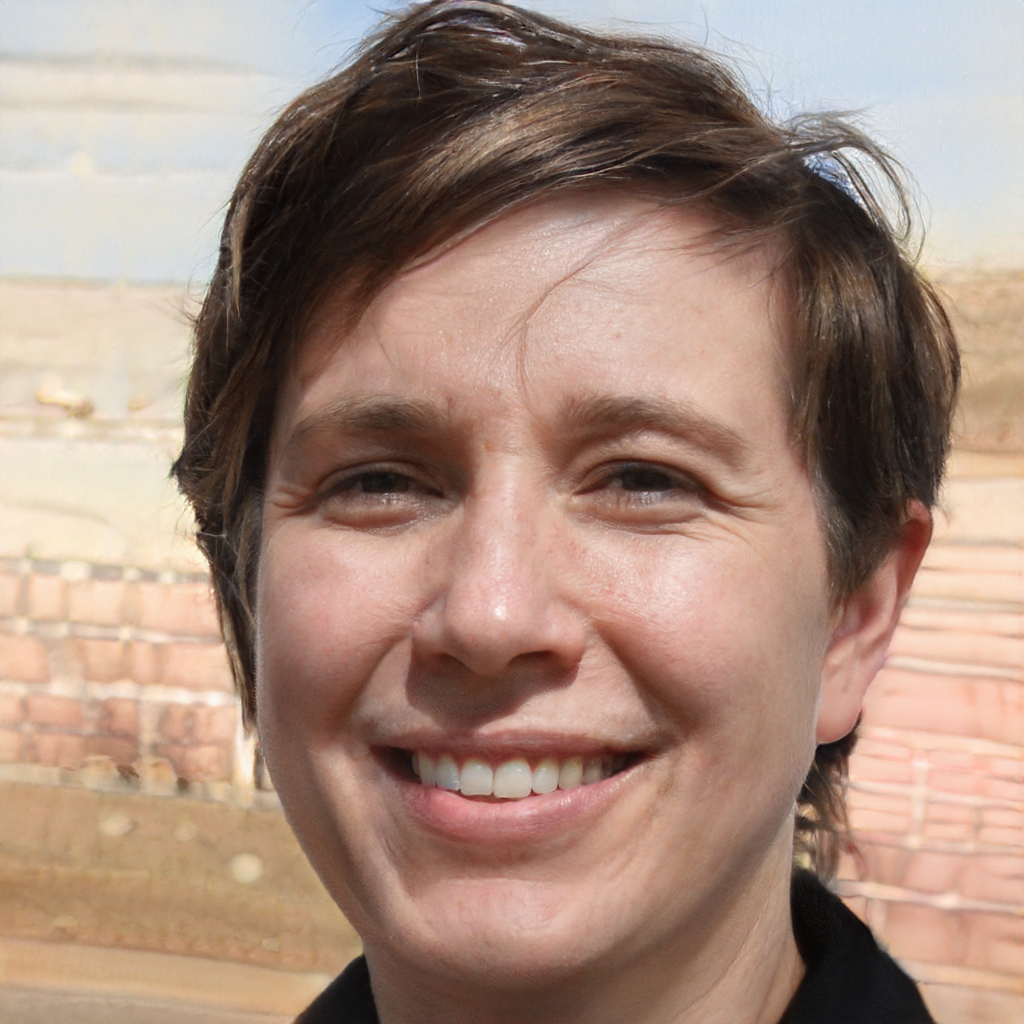
Gender: Female